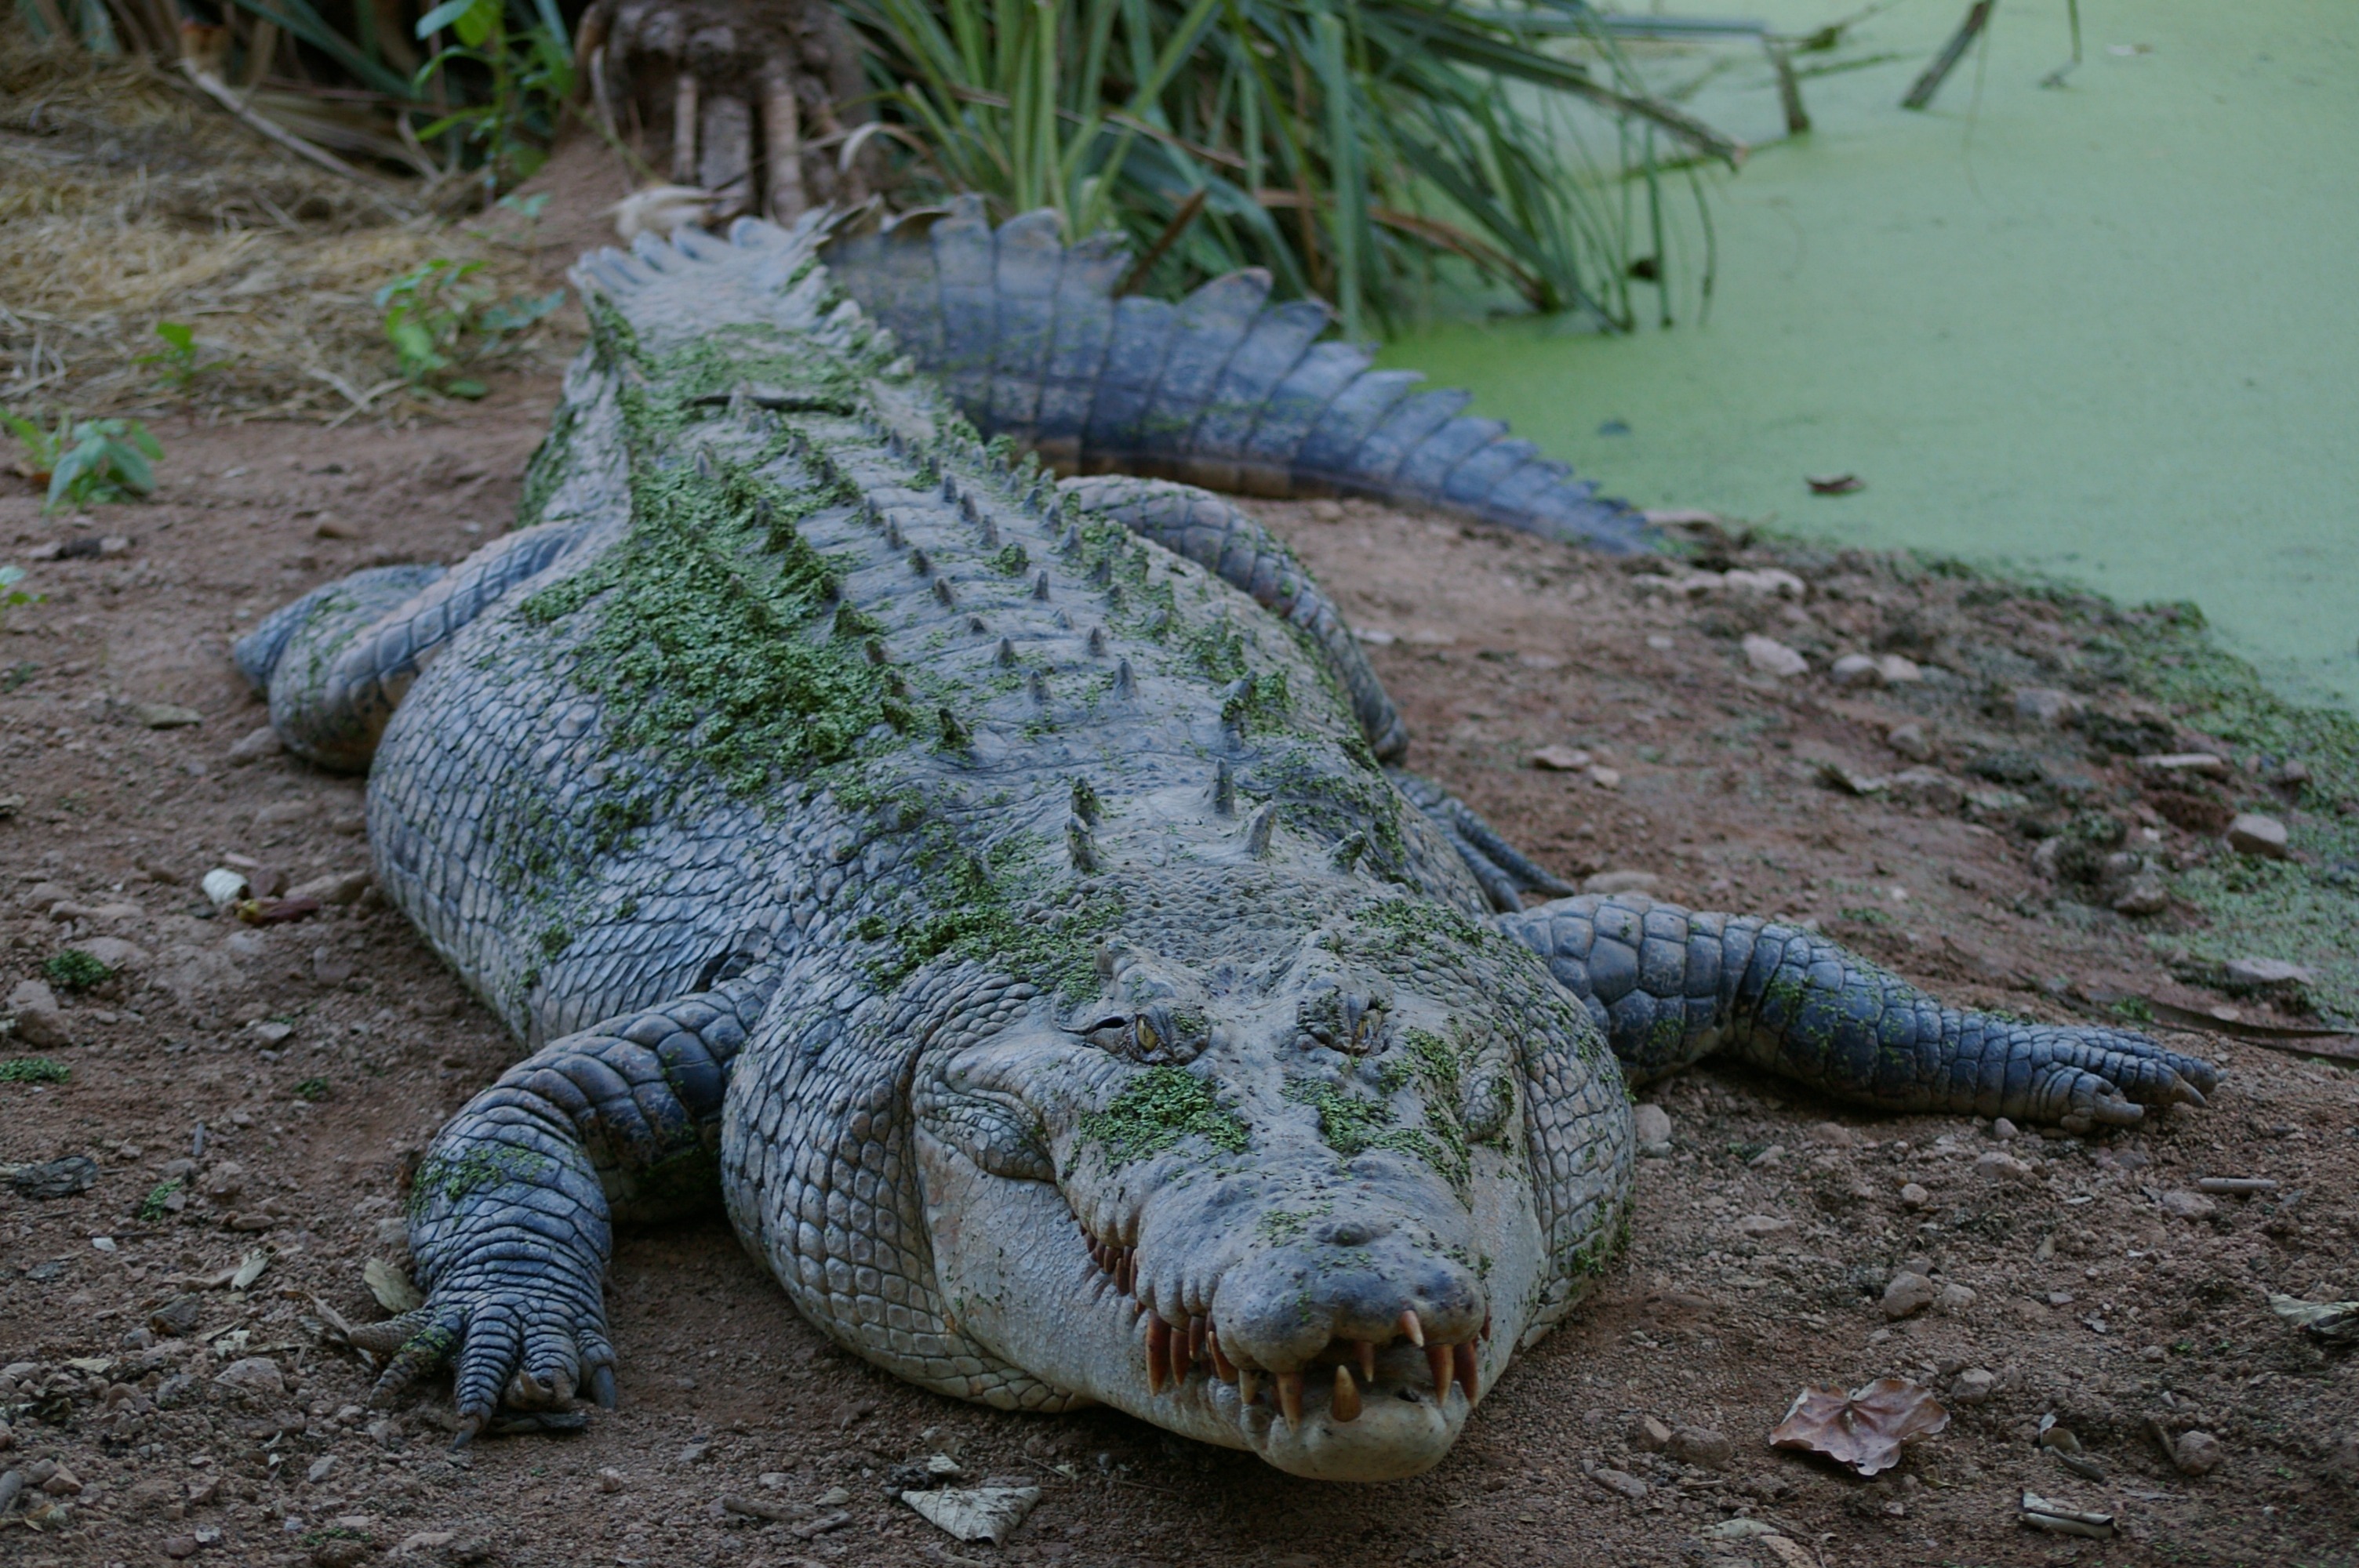
animal, wildlife, wild, zoo, predator, reptile, iguana, fauna, lizard, crocodile, alligator, vertebrate, teeth, dangerous, crocodilia, american alligator, gharial, lacertidae, nile crocodile